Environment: lab
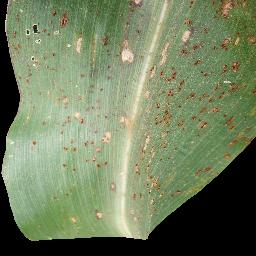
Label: common_rust